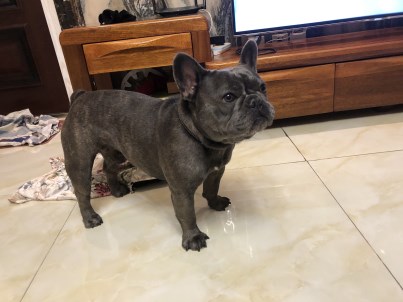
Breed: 1121-n000002-French_bulldog